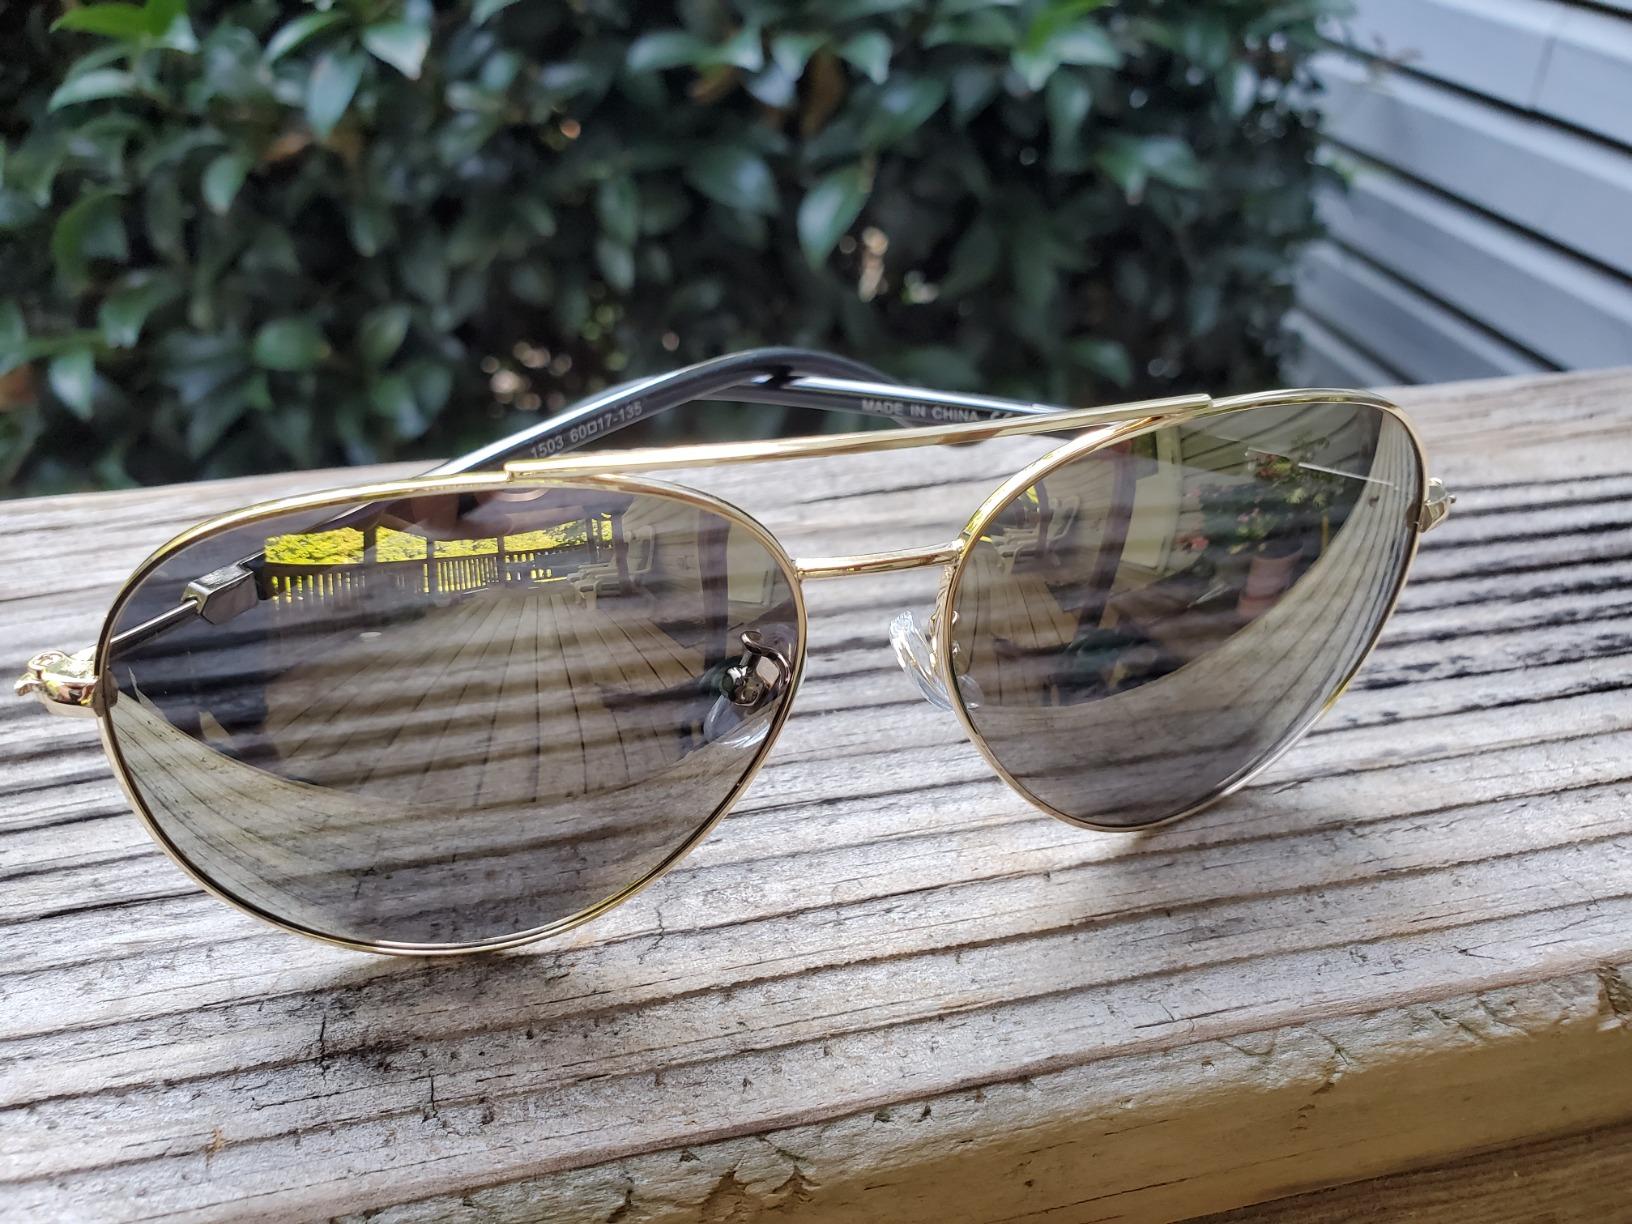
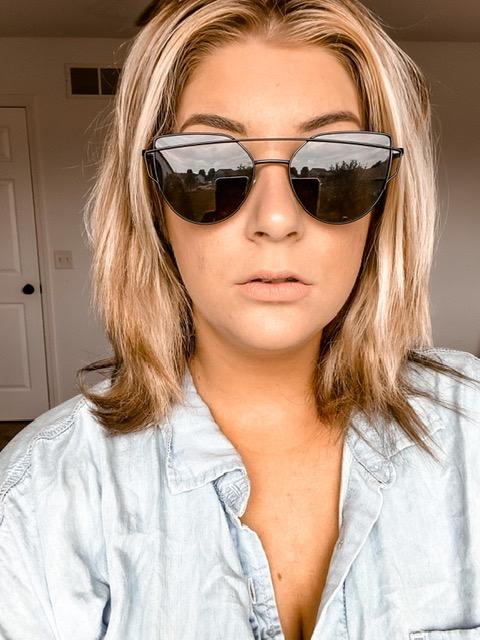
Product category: accessories_sunglasses
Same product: no